Vrindavan

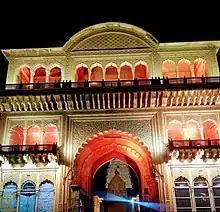
Rangnathji Temple, Vrindavan

Vrindavan, the land of Radha Krishna has about 5500 temples dedicated to them to showcase their divine pastimes. Some of the important pilgrimage sites are -